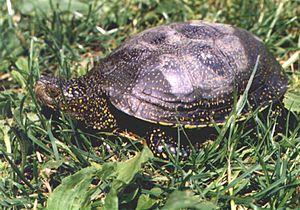
Les marais des Baux sont une zone de plusieurs hectares située dans une cuvette naturelle au sud des communes de Fontvieille, Paradou, Maussane-les-Alpilles et Mouriès, entre le chaînon de la Pène et la chaîne des Costières, dans le massif des Alpilles. Elles doivent leur nom à un ancien marais qui s'y étendait jusqu'à la fin des années 1880 sur une surface de 1 825 hectares et qui écoulait ses eaux vers l'étang de Barbegal, plus à l'ouest. La zone a été asséchée et est aujourd'hui vouée à l'agriculture. Leur altitude se situe au niveau de la mer.
La Cistude est une espèce de tortue de la famille des Emydidae.
Le site Natura 2000 de la vallée de la Charente entre Angoulême et Cognac est situé pour 99 % dans le département de la Charente et pour 1 % en Charente-Maritime le long du fleuve Charente et de ses principaux affluents : la Touvre, la Boëme et la Soloire, dans le sud-ouest de la France.